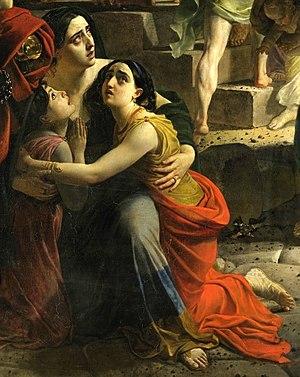
Le Dernier Jour de Pompéi est une peinture monumentale actuellement conservée au Musée Russe de Saint-Pétersbourg, œuvre la plus connue du peintre russe Karl Brioullov. Elle valut à son auteur une notoriété internationale et l'admiration d'Alexandre Pouchkine qui lui dédia un poème.